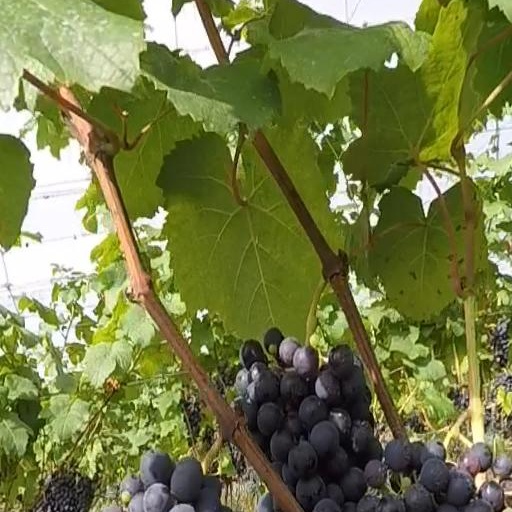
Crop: grape